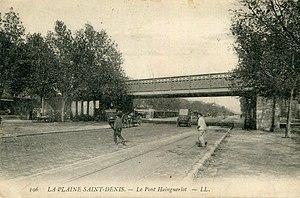
Saint-Denis.Plaine Saint-Denis.Pont Hainguerlot
La famille Hainguerlot est une famille d'ancienne bourgeoisie subsistante originaire des Ardennes, issue de Laurent Hainguerlot, homme d'affaires et banquier, dont la branche aînée, aujourd'hui éteinte, fut titrée baron sous la Restauration et confirmée sous le Second Empire.